Wichmann von Seeburg

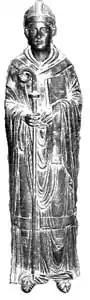
Statue of Wichmann in Magdeburg Cathedral

Wichmann von Seeburg ( – 25 August 1192) was Bishop of Naumburg from 1150 until 1154 and Archbishop of Magdeburg from 1154 until his death. He became the first Magdeburg prince-archbishop in 1180